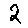
Label: 2